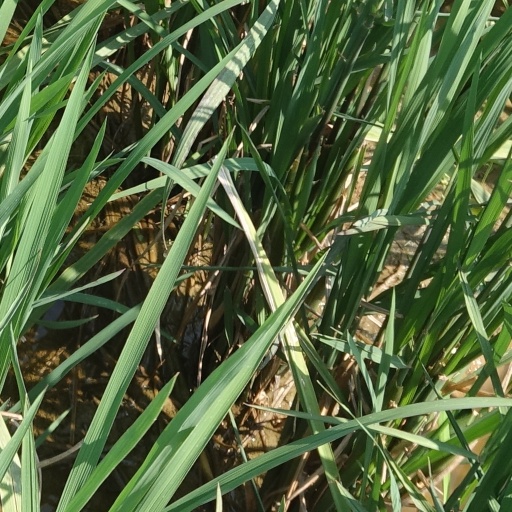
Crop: rice